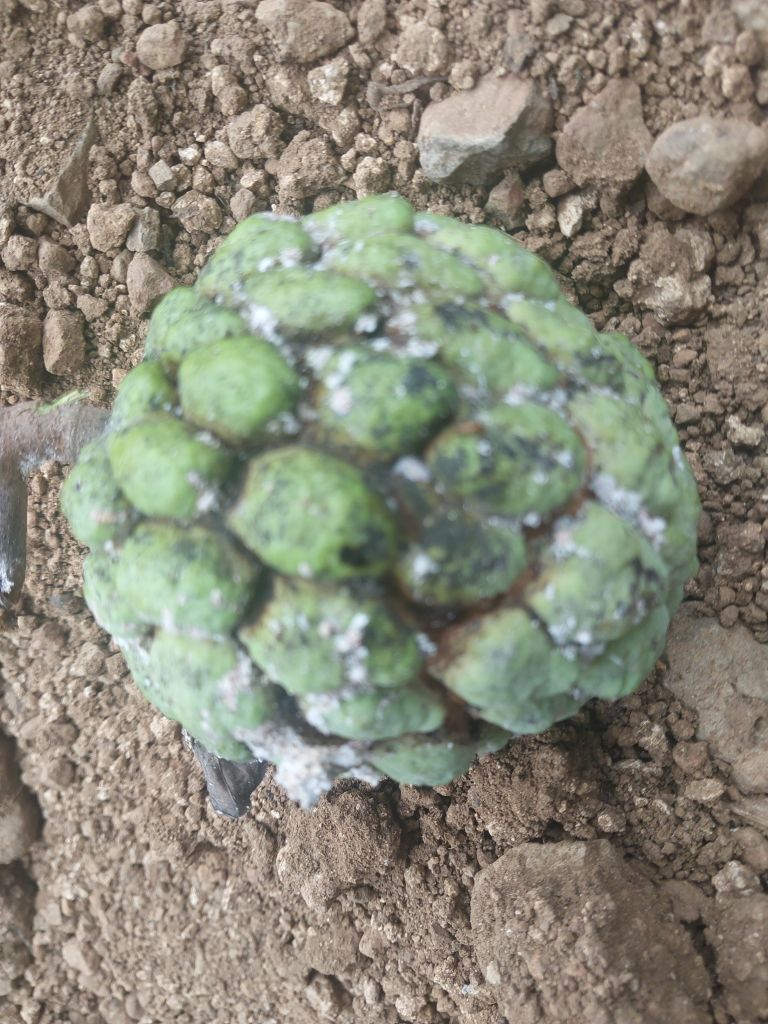
Disease label: Leaf spot on fruit